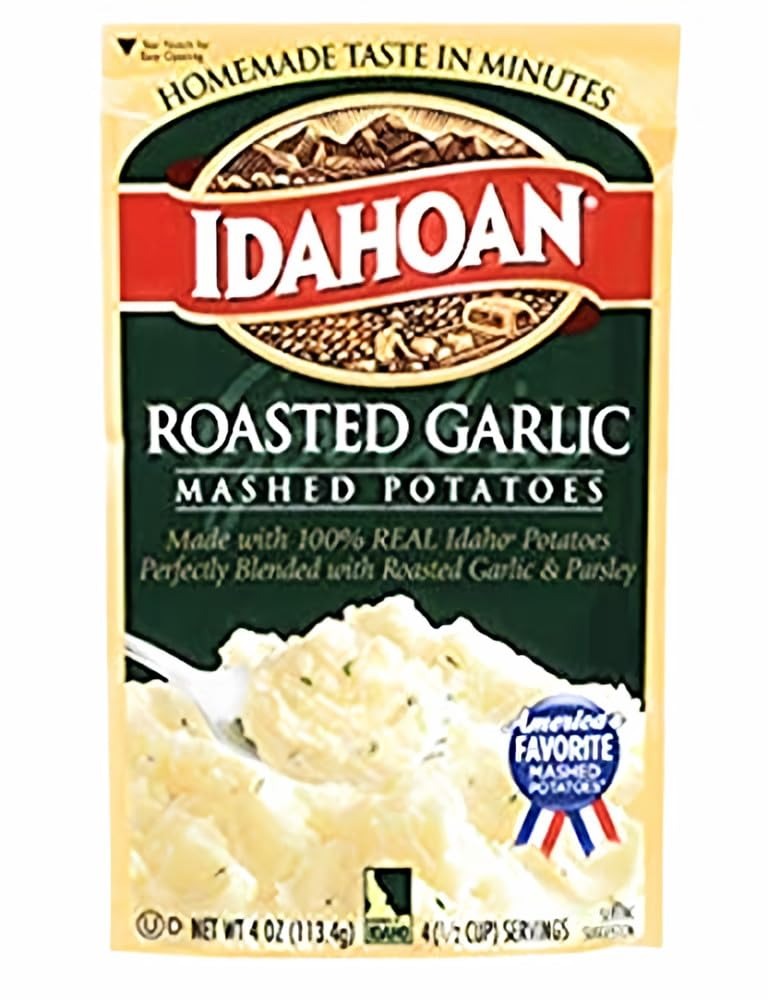
Item Name: Idahoan Roasted Garlic Mashed Potato (Pack of 3) 4 oz Bags
Bullet Point 1: Made with 100% REAL Idaho Potatoes
Bullet Point 2: Perfectly Blended with Roasted Garlic & Parsley
Bullet Point 3: 4 Servings per Bag
Bullet Point 4: Pack of 4 Bags
Product Description: Net weight 4 oz (113.4 grams) per bag.
Value: 12.0
Unit: Ounce

Price: 1.74